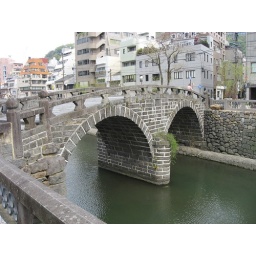
Built in 1634 the bridge is the oldest stone arch bridge in Japan. The name come from the reflection of the bridge on the river.